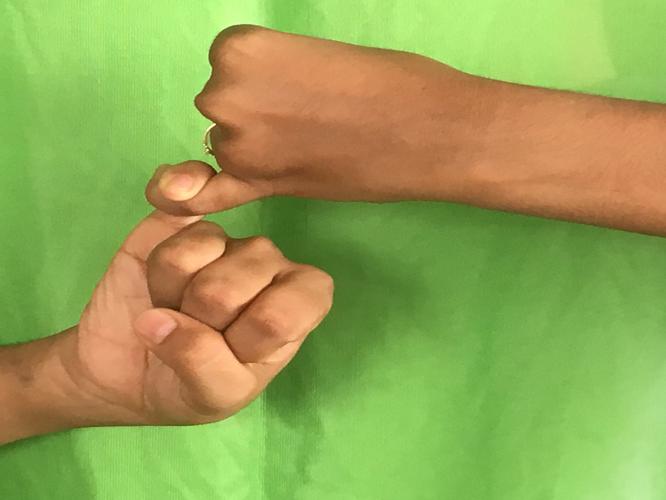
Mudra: Kilaka
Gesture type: double_hand